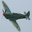
Label: airplane